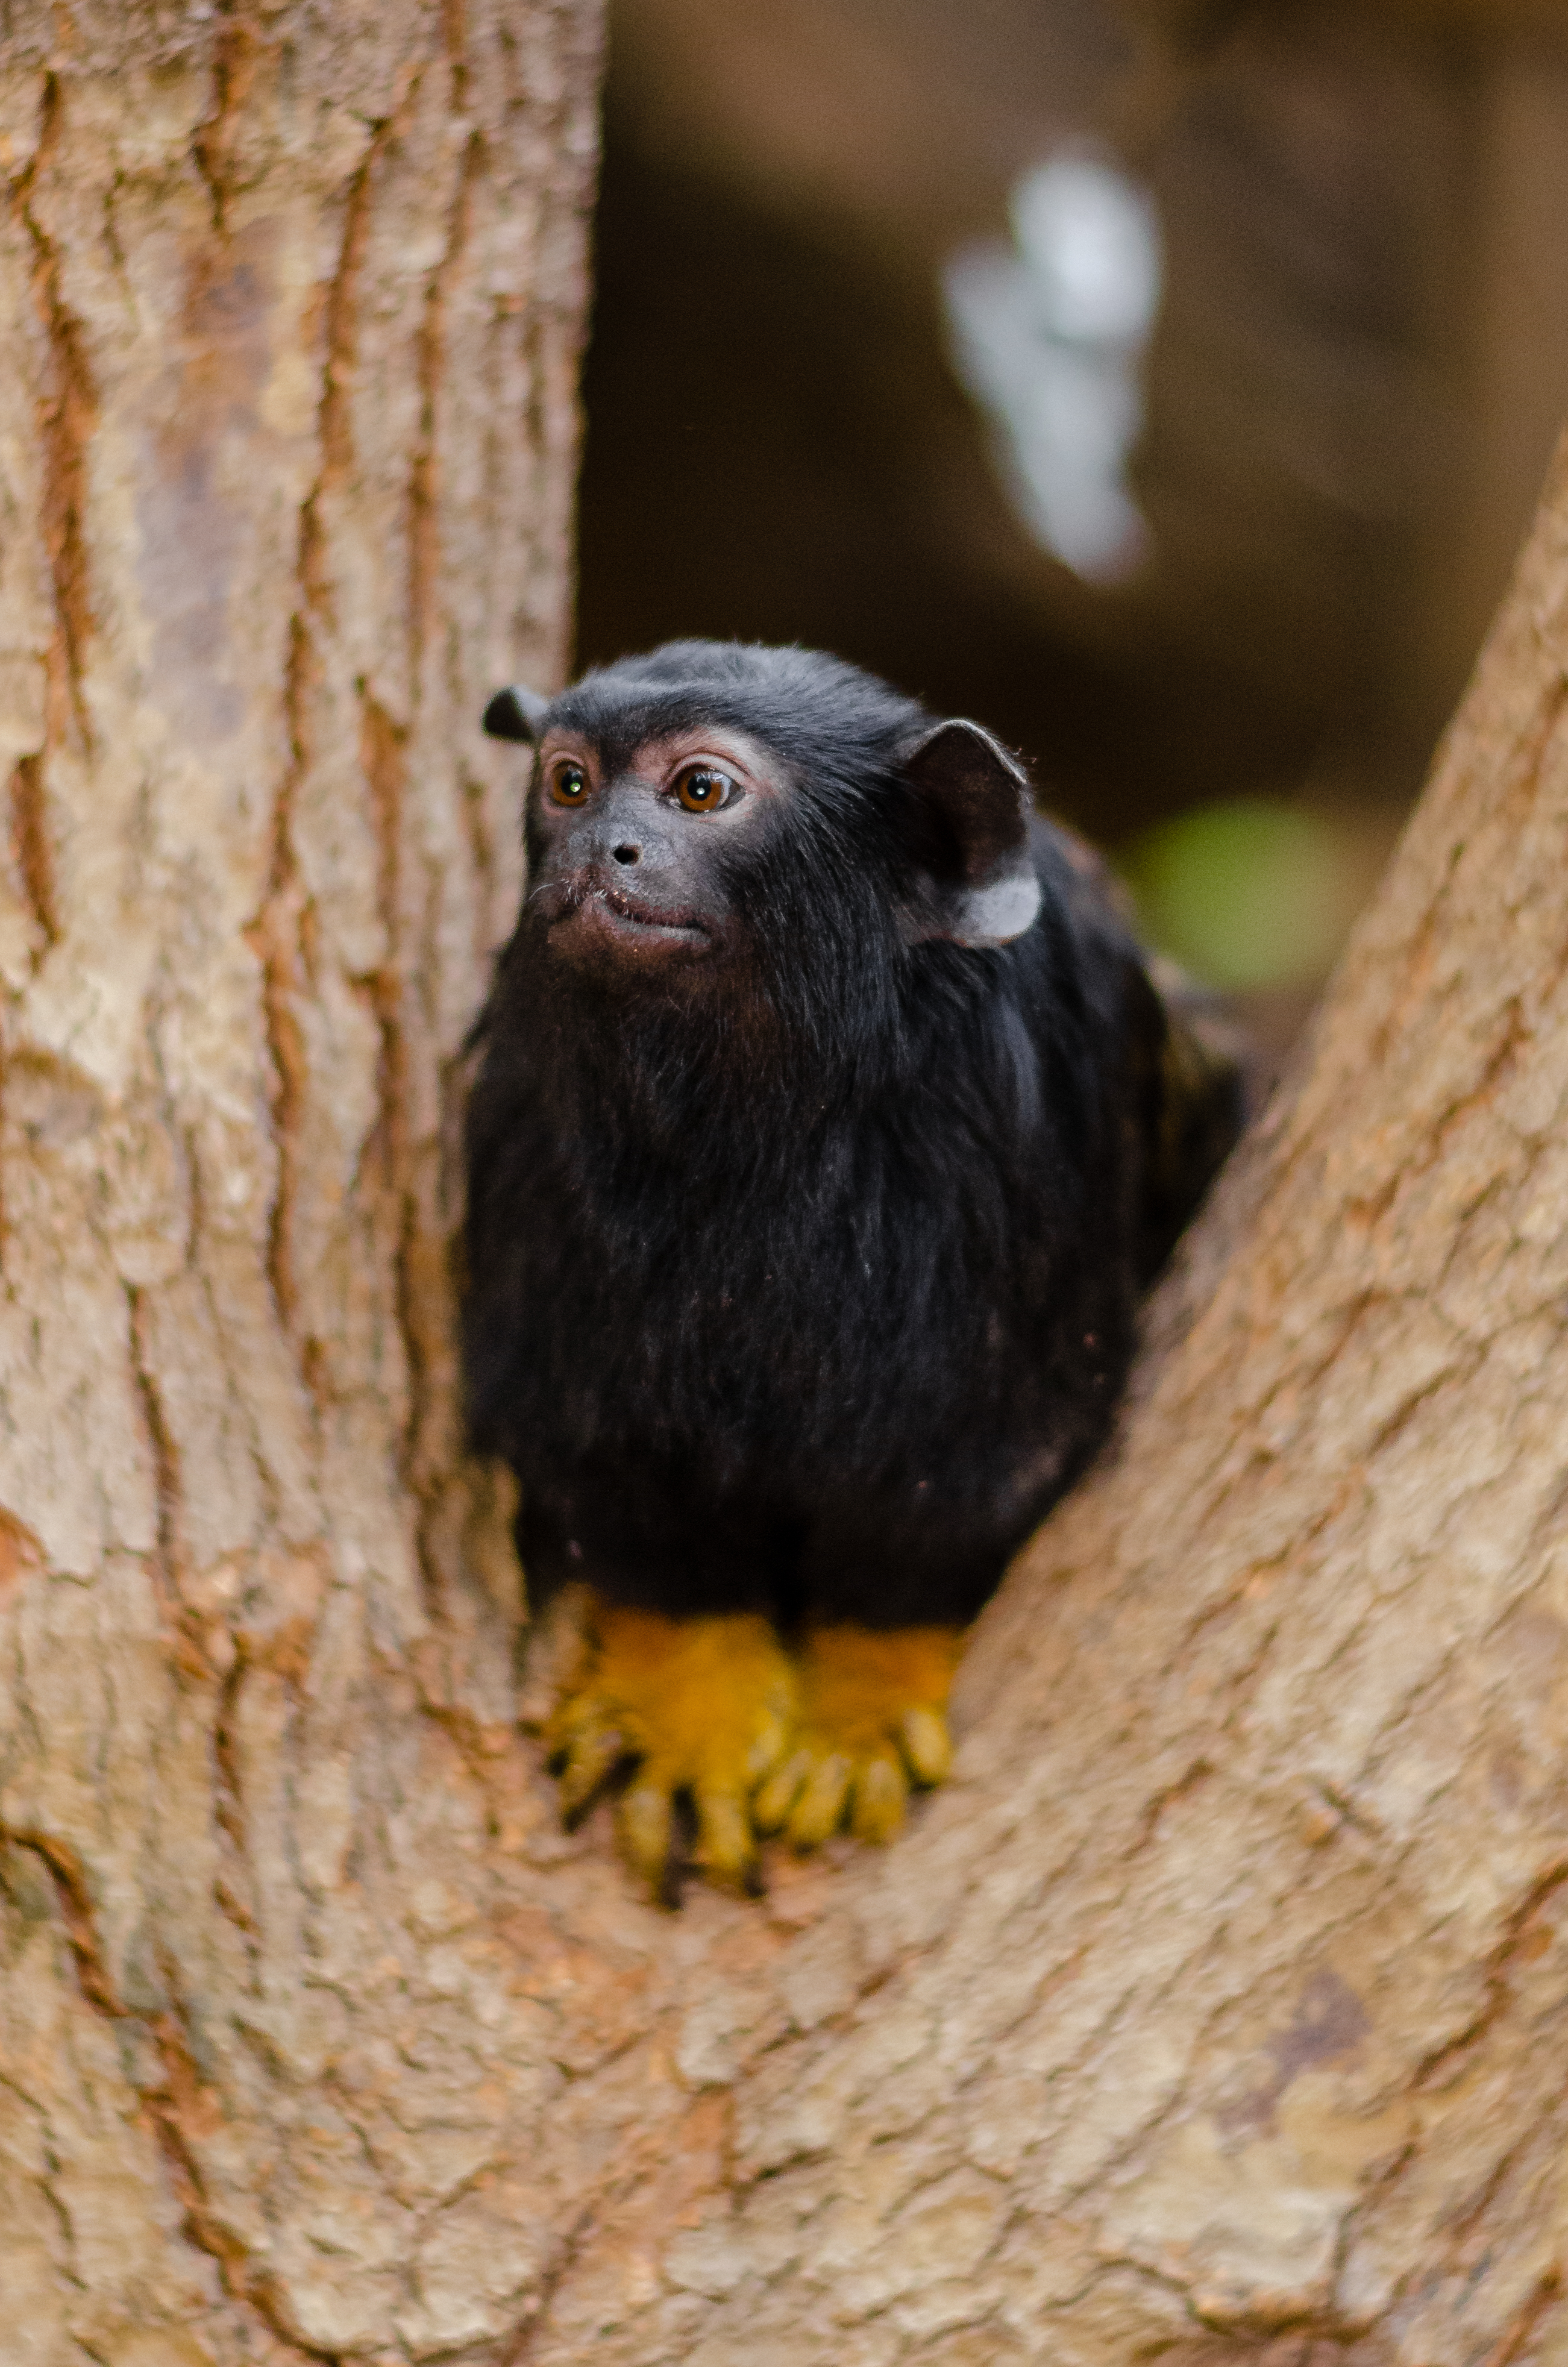
bokeh, feet, animal, cute, wildlife, zoo, fur, golden, tropical, small, america, mammal, black, monkey, fauna, primate, world, chimpanzee, south, gold, hands, animals, furry, vertebrate, new, germany, deutschland, schwarz, deutsch, german, ss, fell, mains, niedlich, tierpark, pelz, pelzig, hnde, fse, tropisch, sdamerika, klein, affe, aux, midas, affen, tamarin, winzig, saguinus, tamarino, rousses, ormana, neuweltaffen, goldenhanded, roodhandtamarin, rdhandad, marmoset, new world monkey